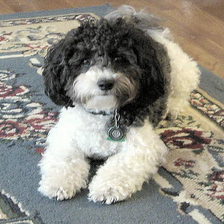
Species: dog
Breed: havanese